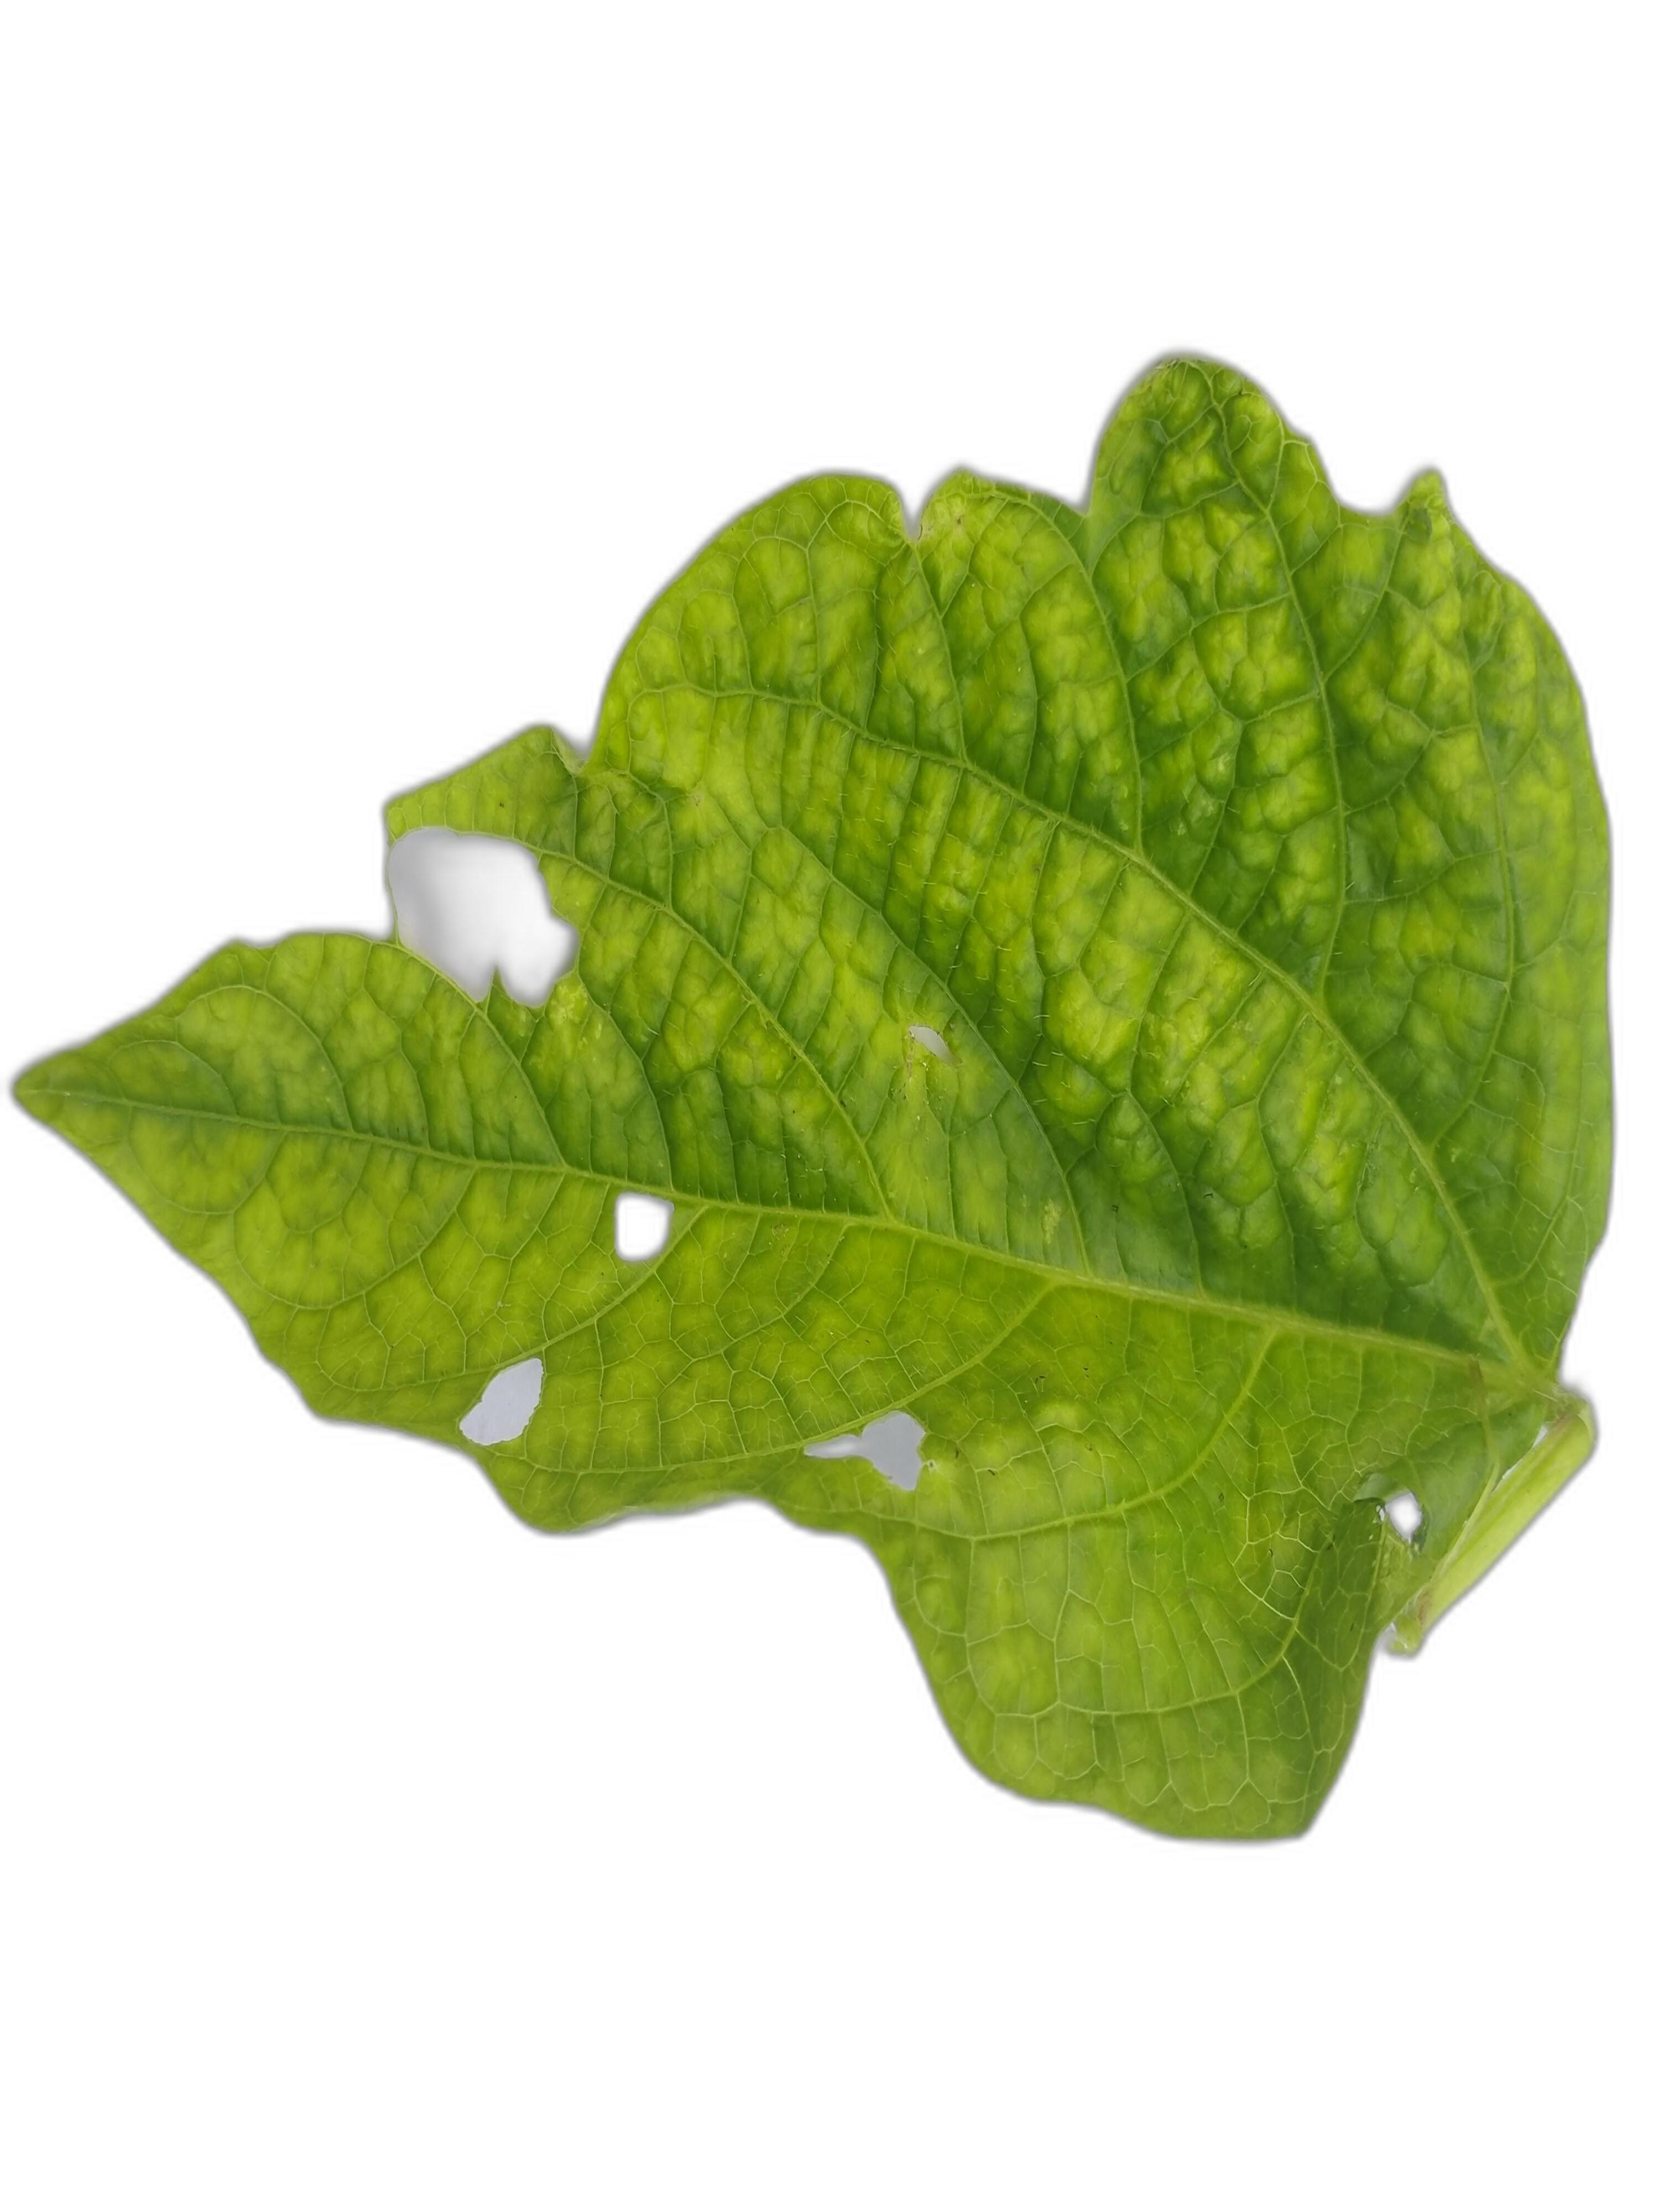
Label: Leaf Crinkle